Folding boat

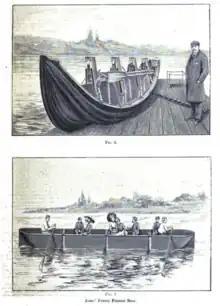
James' Folding Boat (1901)

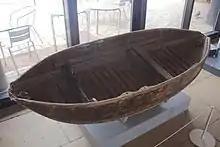
A Shellbend folding boat, at the Merseyside Maritime Museum.

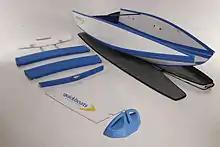
A modern folding board made mostly of polypropylene.

A folding boat is usually a smaller boat, typically ranging from about 2 to nearly .